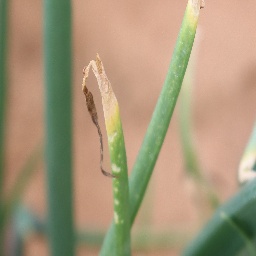
Label: Stemphylium leaf blight and collectrichum leaf blight